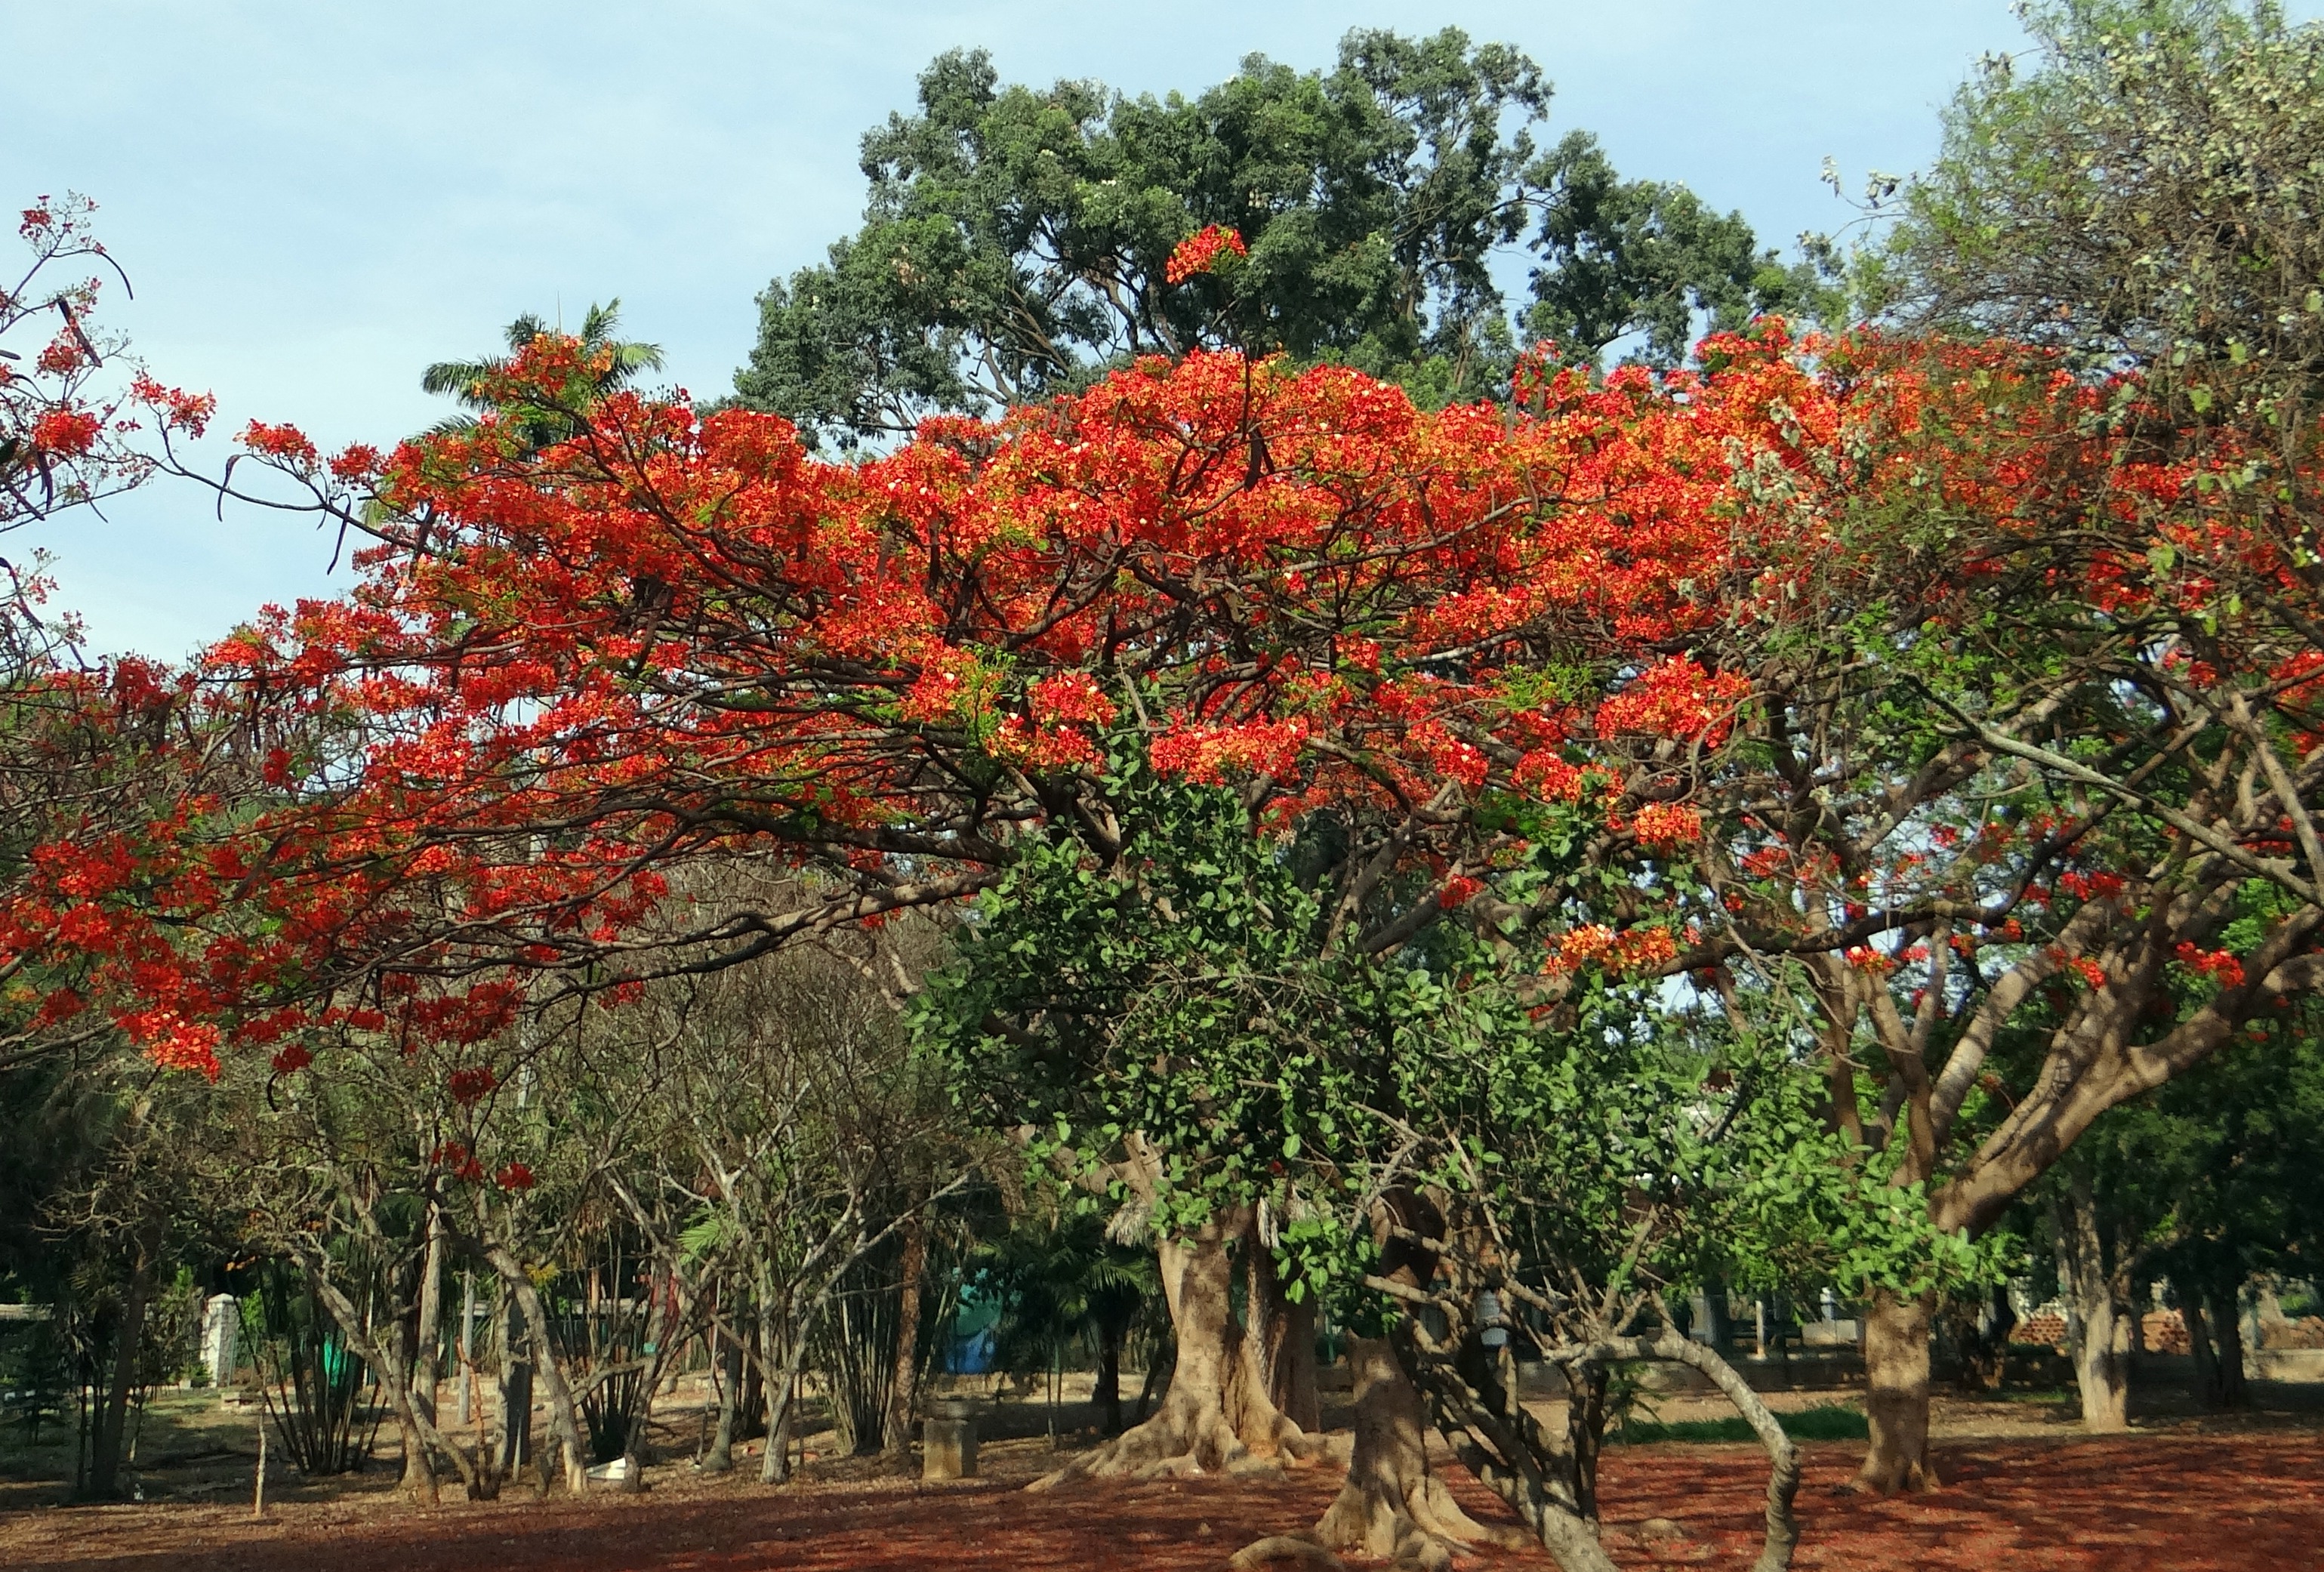
tree, plant, leaf, flower, red, autumn, botany, season, shrub, india, flowering plant, fabaceae, delonix regia, woody plant, land plant, royal poinciana, flame tree, gulmohar, krishnachura, krusnachuda, ph ng